Dualphotography

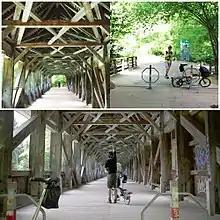
An iPhone dualphoto bothie (top), and a photo of the photographer capturing this bothie (bottom).

Specific types of dualphotography include back-to-back photography and portal-plane photography. Stereoscopy is a specific kind of dualphotography, and while it is technically similar and would be compatible with the term, the latter is seldom used for it.